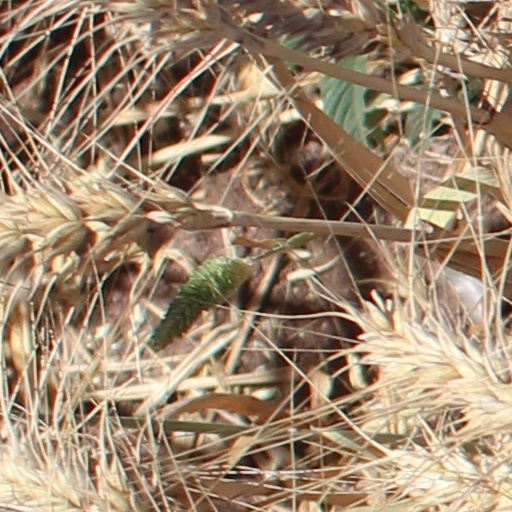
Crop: wheat